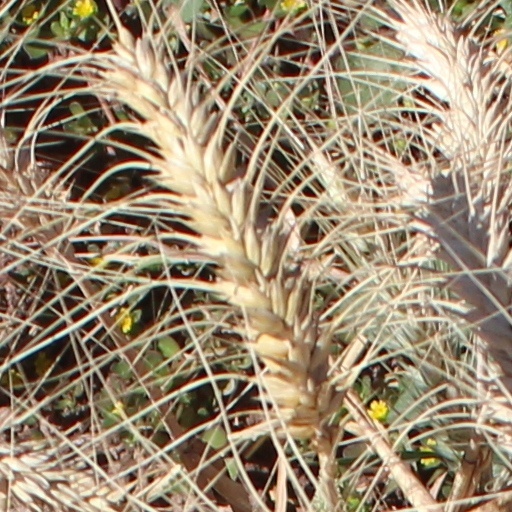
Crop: wheat